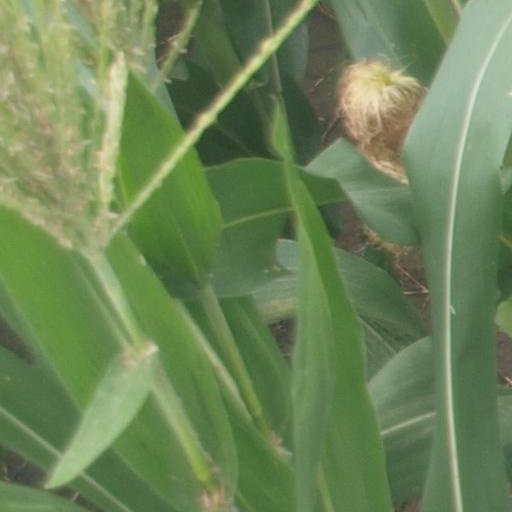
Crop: maize; corn